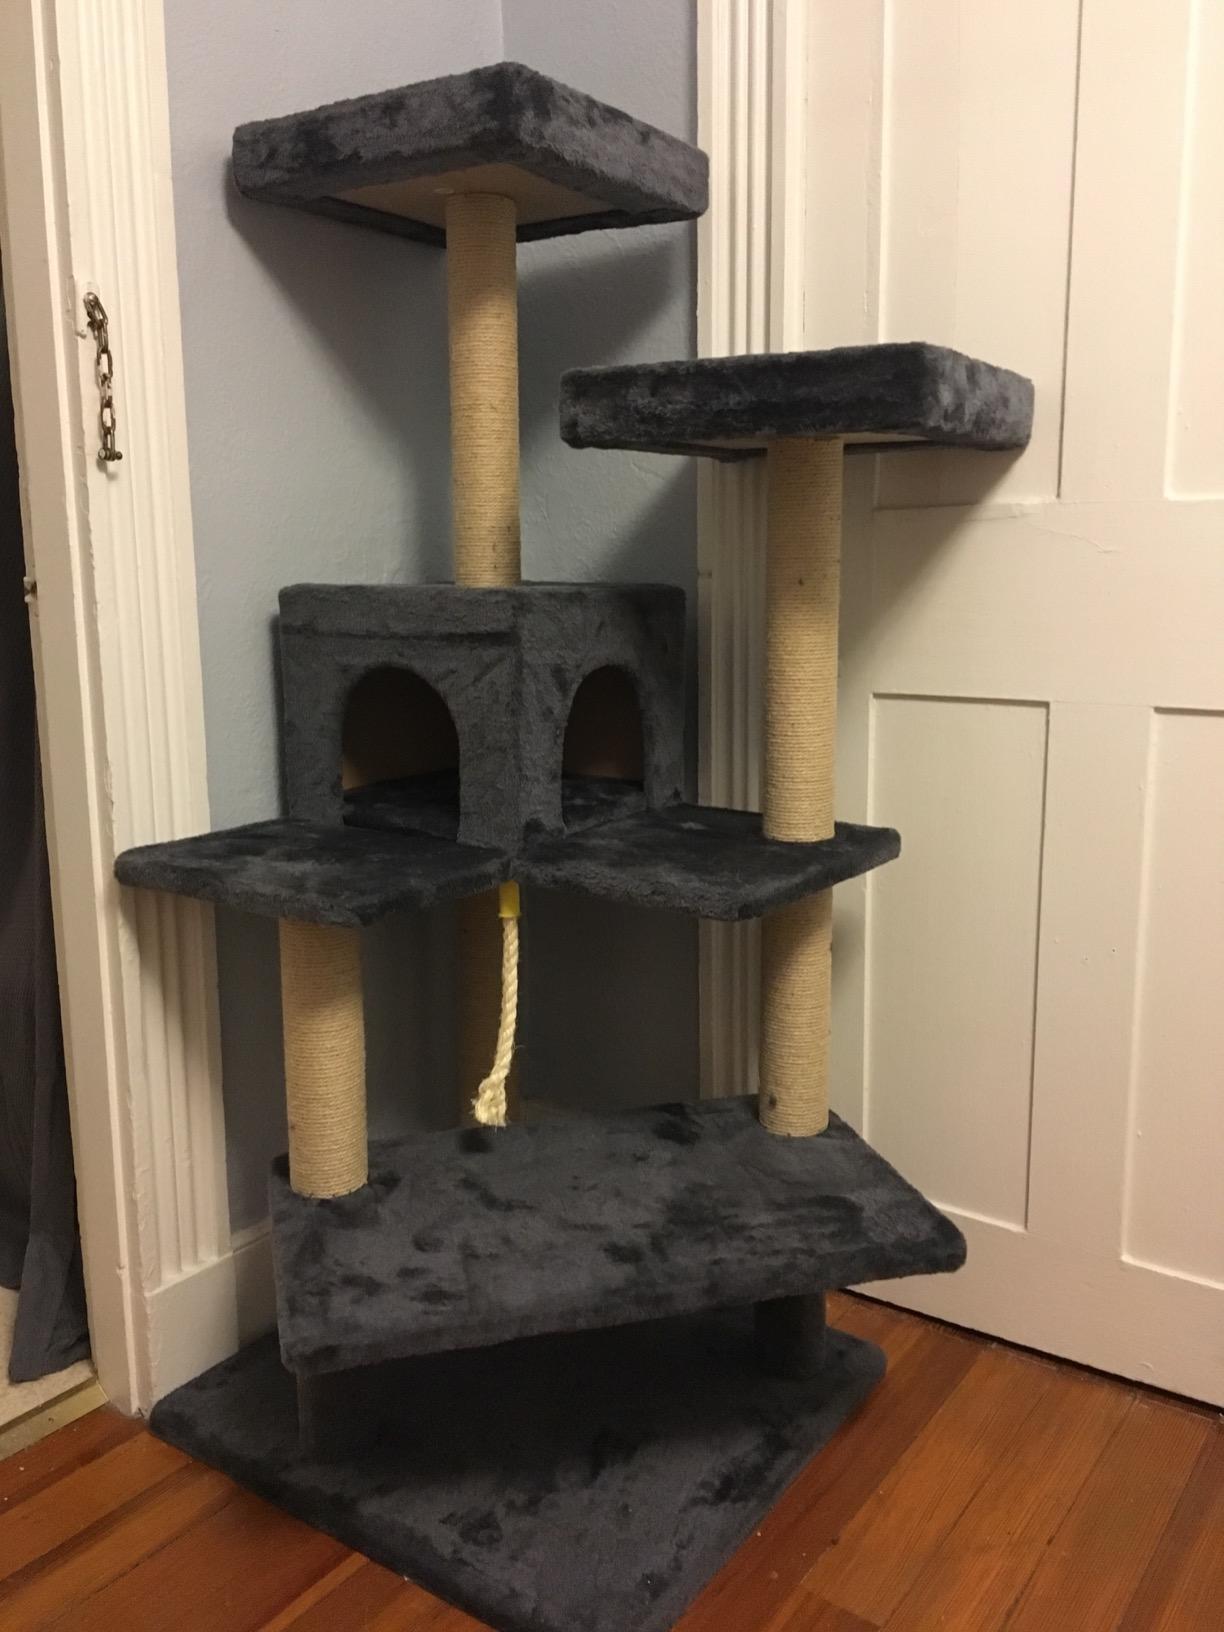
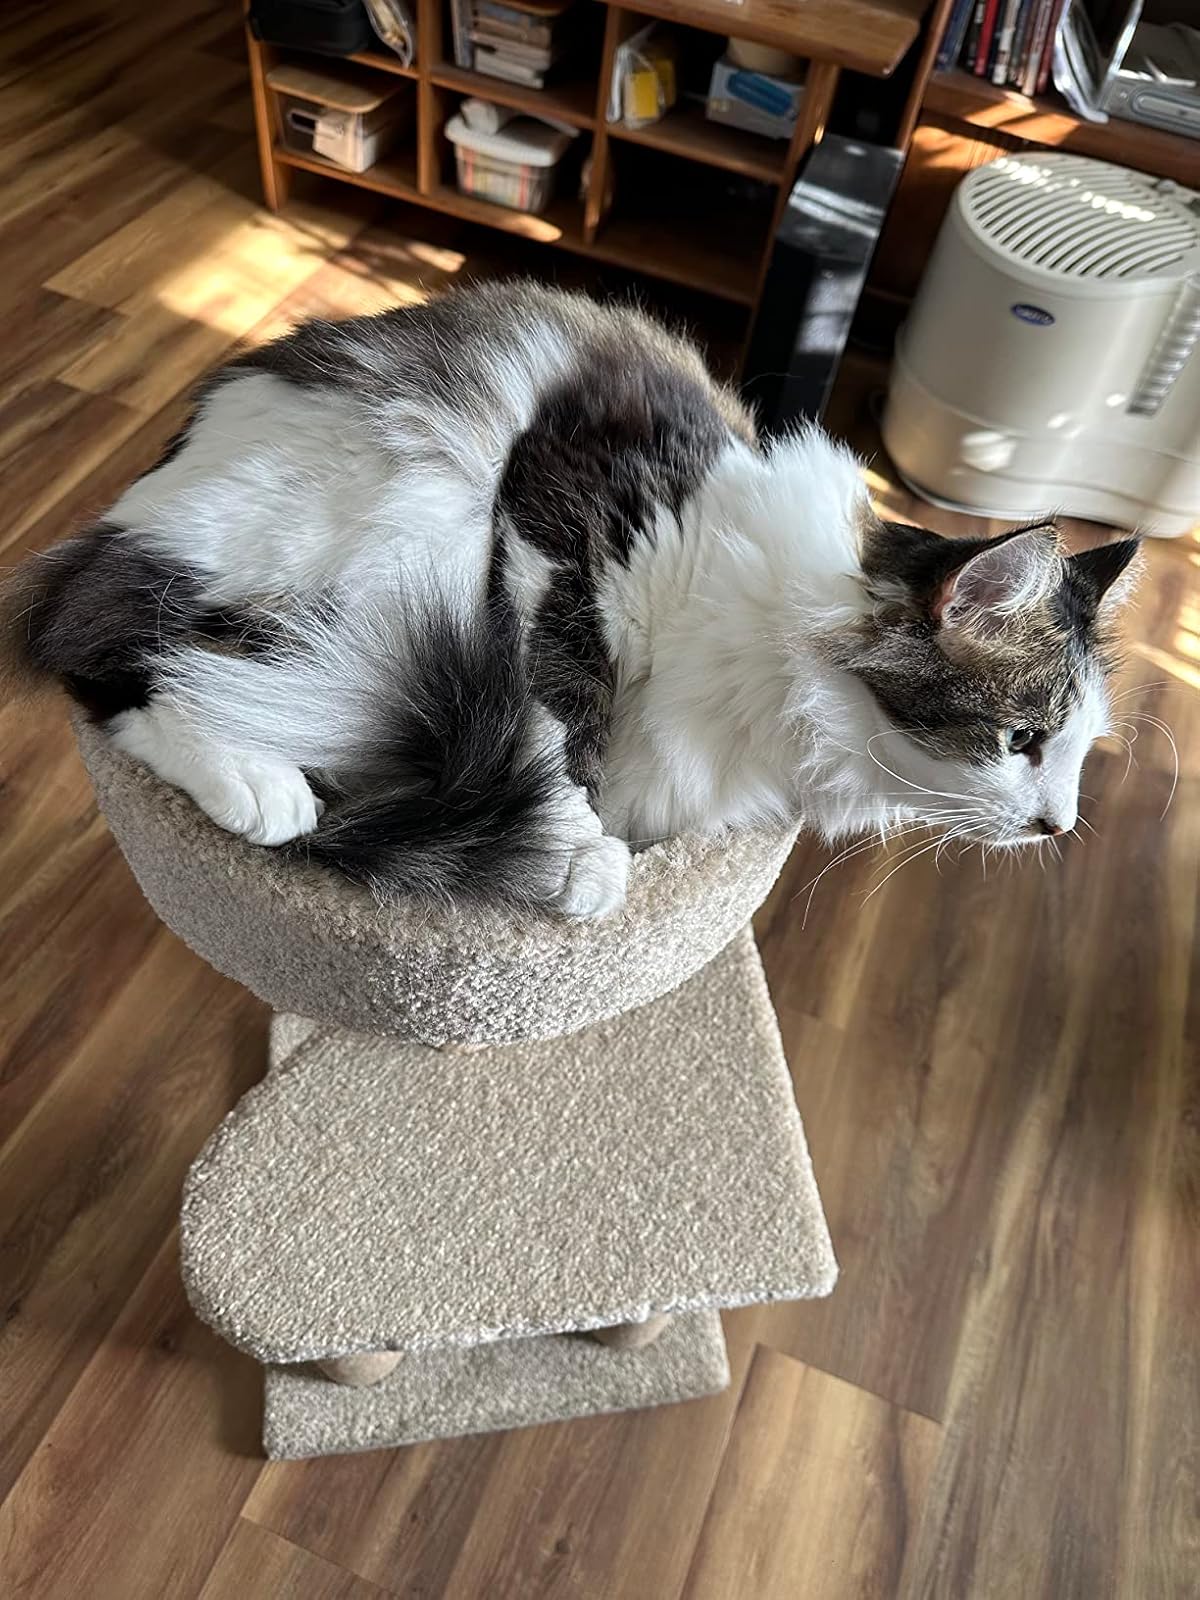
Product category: items_cat tree
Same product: no